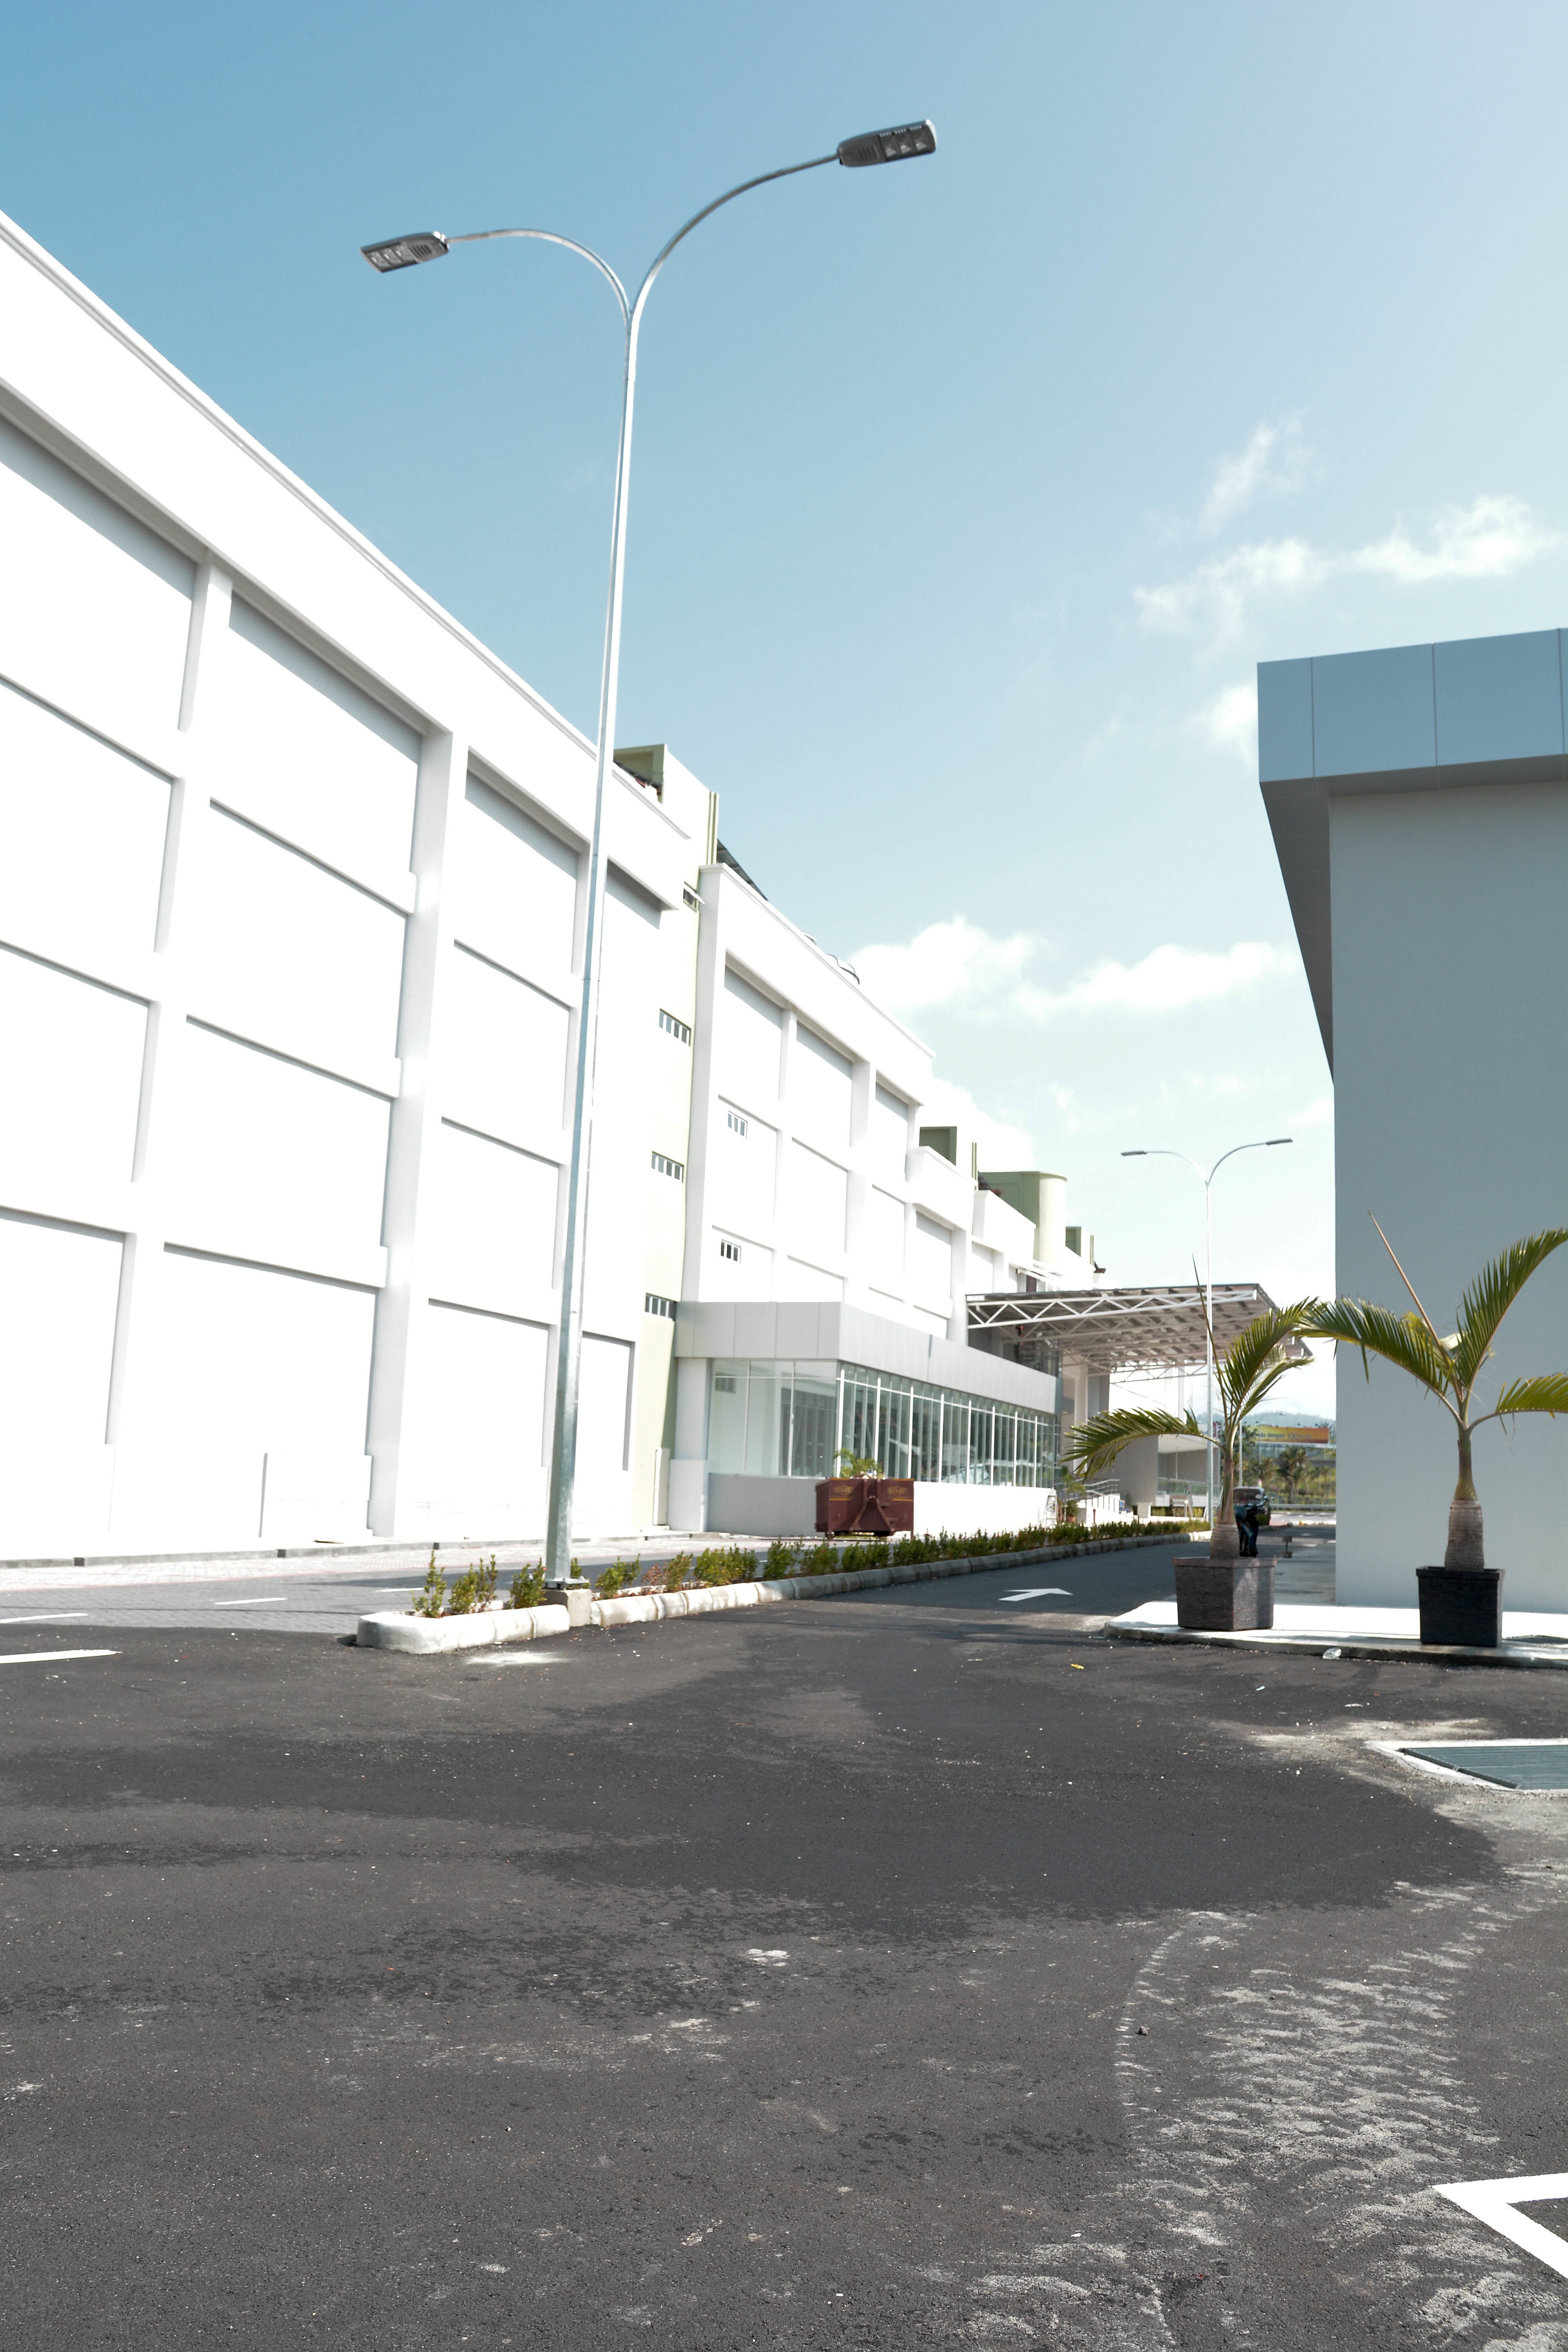
architecture, structure, house, wall, suburb, facade, street light, lighting, stadium, light fixture, urban area, residential area